Monteverdi High Speed

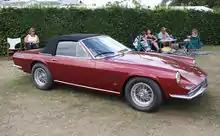
The only surviving High Speed 375 C

Alongside the 2 + 2-seater Monteverdi reactivated his initially presented short chassis for another pure two-seater. This car received a bodywork that was significantly changed, with recessed headlamps and six round taillights. The two-seater with Fissore body was much less successful than the 2 + 2-seater type 375 L. Between 1969 and 1971, a total of six short coupés were made with Fissore bodies. One of them belongs today to the extensive car collection of the American talk show host Jay Leno.